The Analog Anthology 1

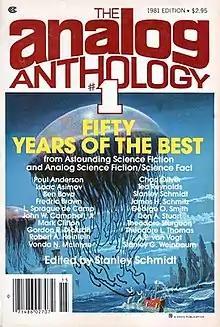
Cover of first edition

The Analog Anthology #1 is an anthology of science fiction stories and articles drawn from "Analog" magazine over its first fifty years of publication, edited by then-current "Analog" editor Stanley Schmidt. It was first published in paperback by Davis Publications in December 1980, and reprinted under the alternate title "Fifty Years of the Best Science Fiction from Analog" in 1982. A hardcover edition was issued under the alternate title "Analog’s Golden Anniversary Anthology" in 1981.